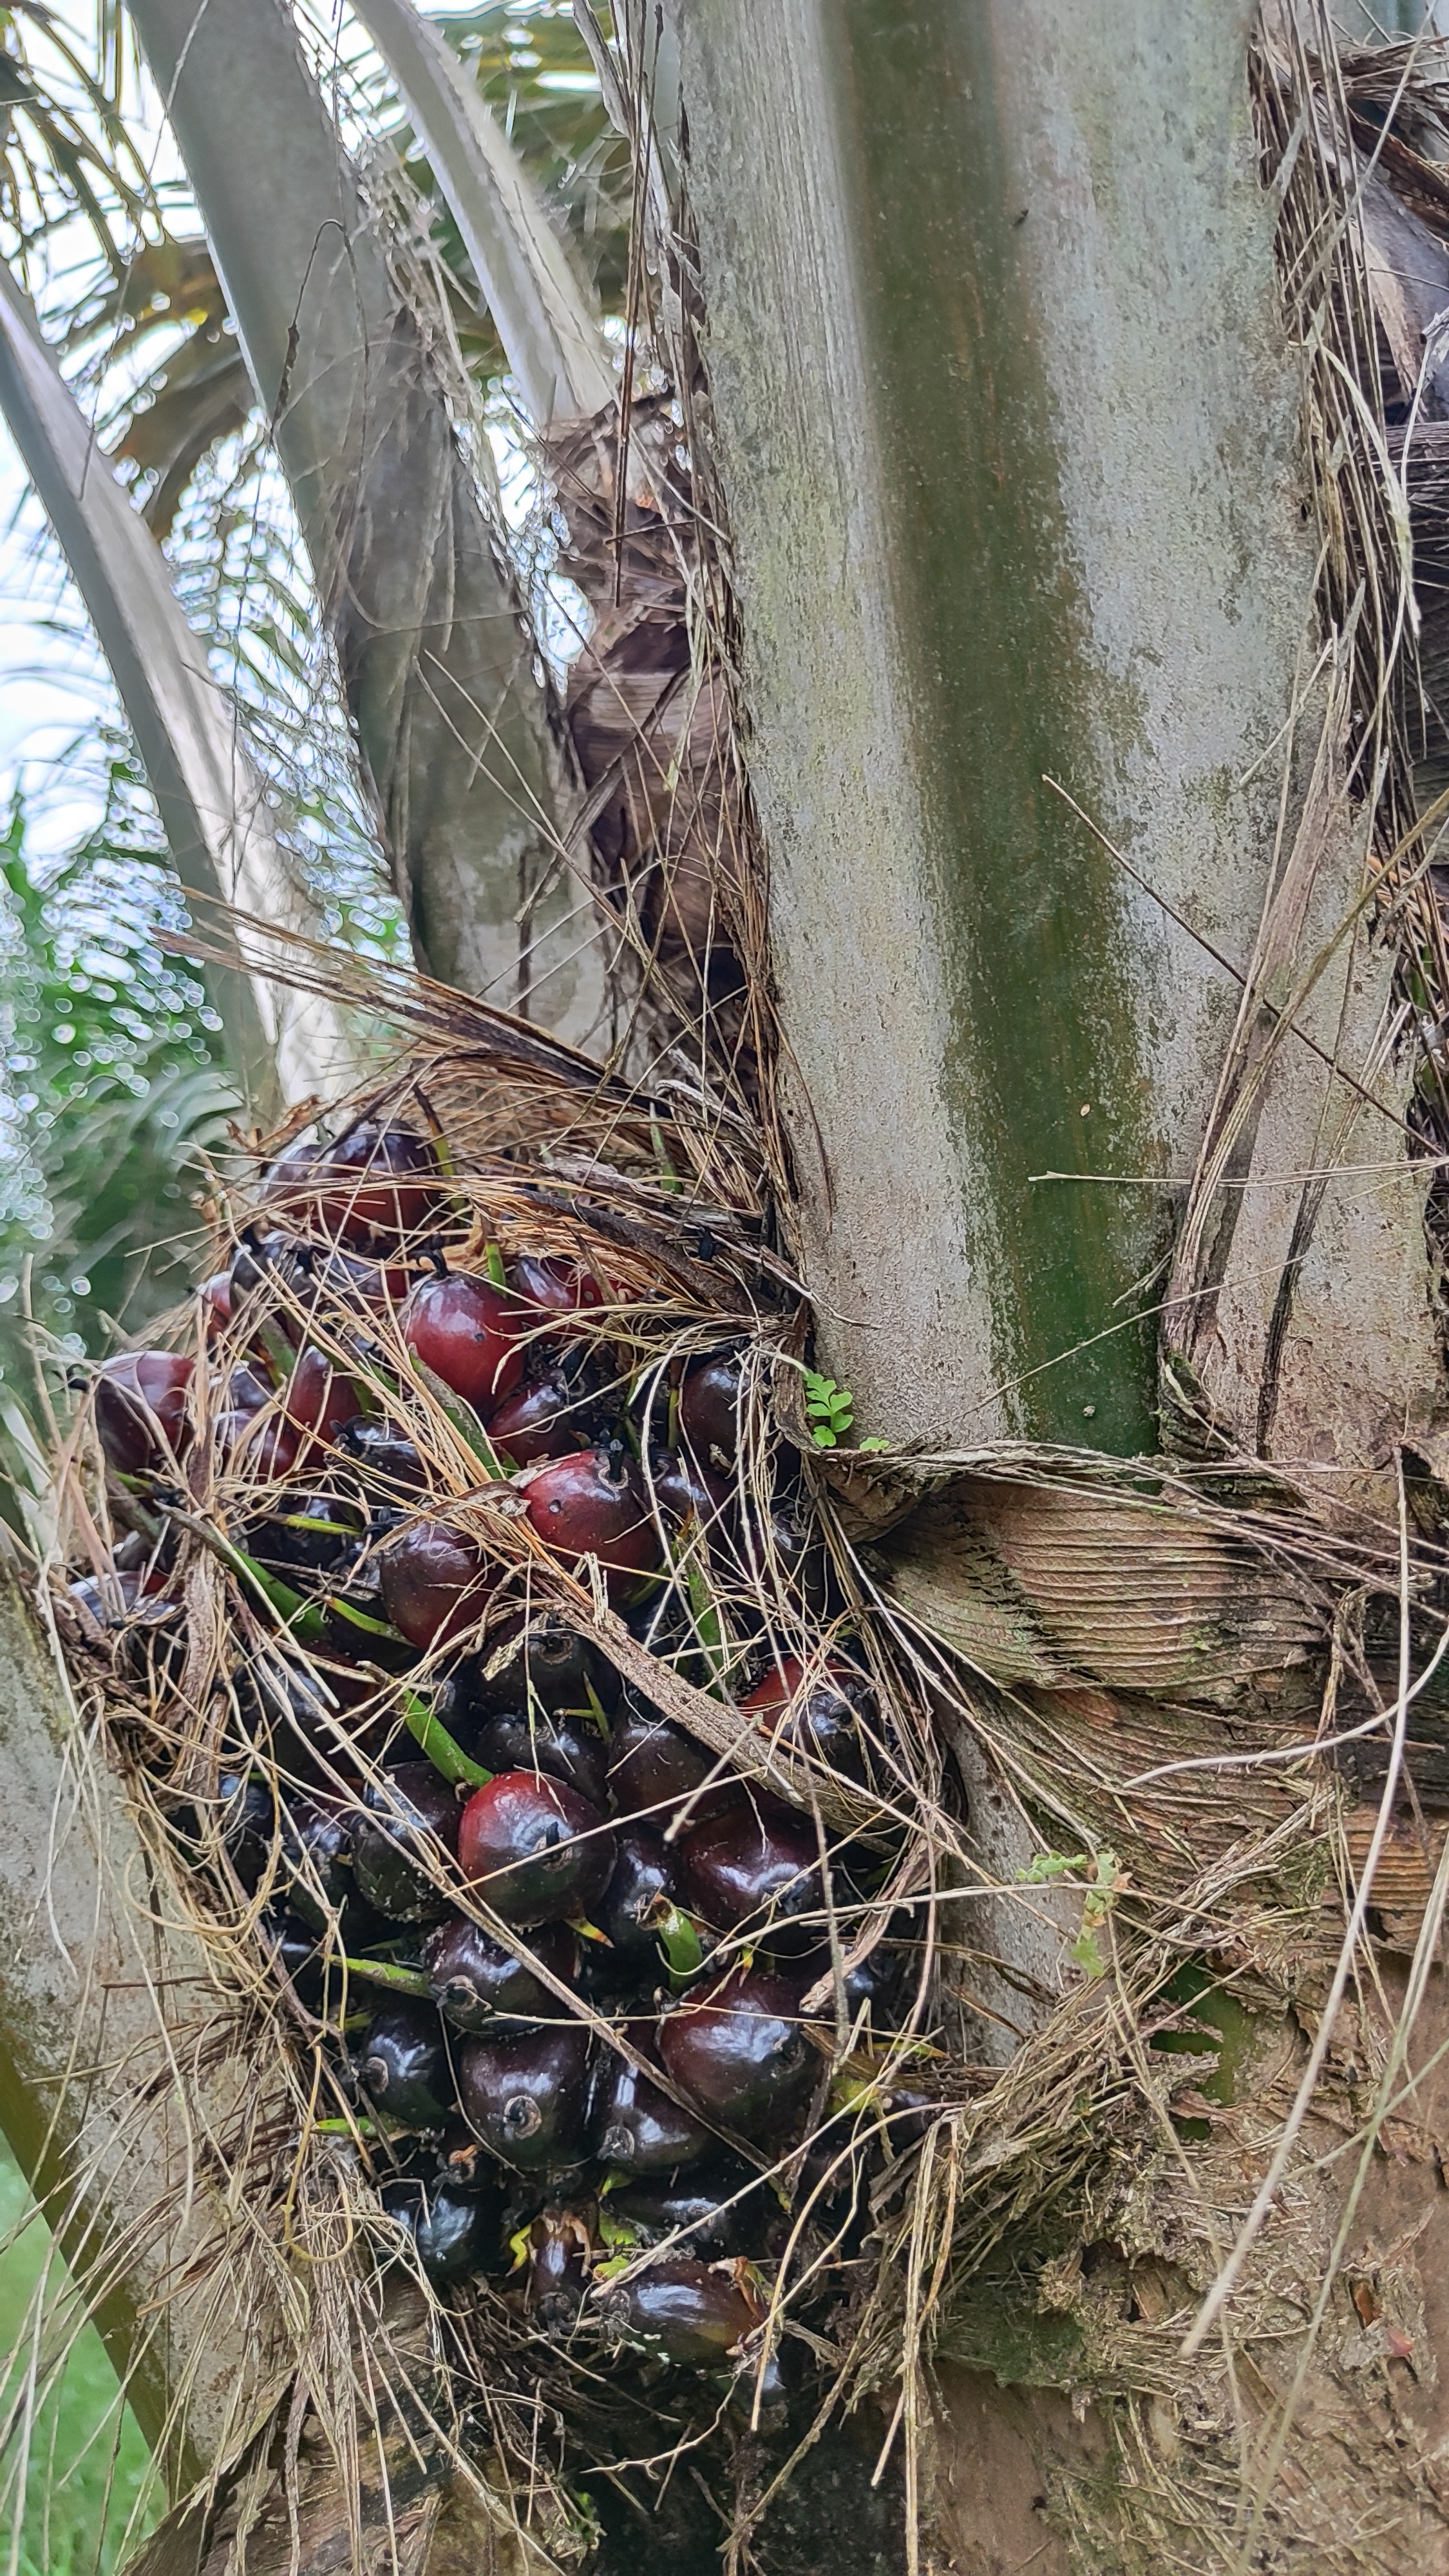
Ripeness: Unripe